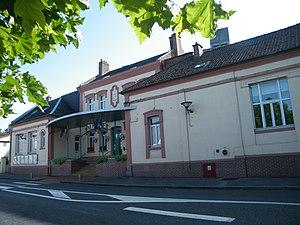
Ailly-sur-Somme, Fr mairie-école
Ailly-sur-Somme est une commune française située dans le département de la Somme en région Hauts-de-France.